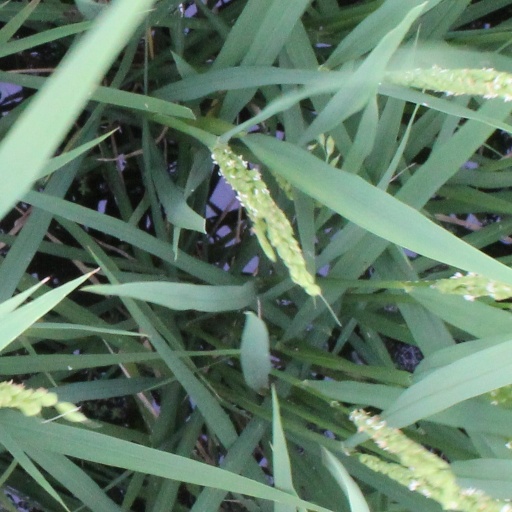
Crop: rice